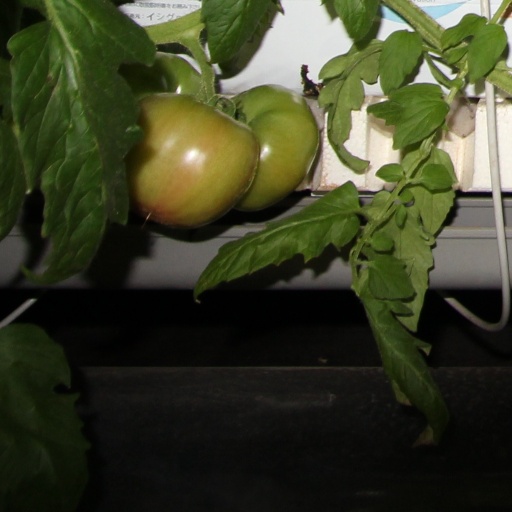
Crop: tomato